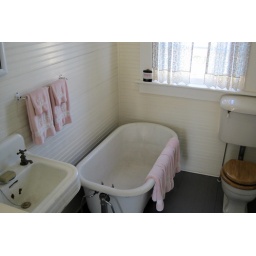
bathroom in station house